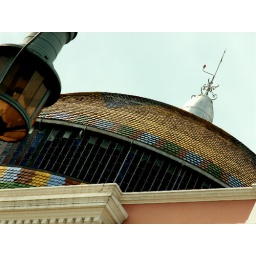
The multi-color roof of the Amazonas Opera house in Manaus.